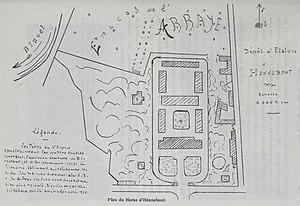
Plan du Haras national d'Hennebont, en 1931
Le Haras national d'Hennebont est l'un des cinq pôles équestres de la région française Bretagne. Sa création en 1856 à Hennebont, dans le Morbihan, autour de l'ancienne abbaye de la Joie, résulte d'un échange avec l'abbaye Notre-Dame de Langonnet. Inauguré par Napoléon III le 15 août 1858, il est classé monument historique en 1995.